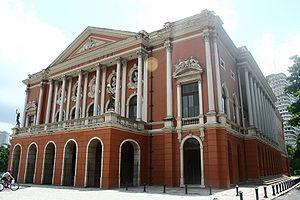
Le Teatro da Paz dont le nom d'origine était Theatro Nossa Senhora da Paz, nom donné par l'évêque de l'époque, Dom Macedo Costa, pour commémorer la fin de la guerre du Paraguay, vit à nouveau son nom changer, par le même évêque considérant que Notre-Dame serait indigne de figurer sur une façade d'un théâtre où se tenaient des représentations mondaines et aucune représentation sacrée. Le « Th » initial, traditionnel, fut conservé par la préfecture malgré la réforme de l'orthographe qui supprima le h. Ce bâtiment se trouve à Belém, dans l'État du Pará et a pu être construit étant donné les sommes importantes encaissées pendant la fièvre du caoutchouc, grâce l'exportation du caoutchouc. Actuellement, c'est le plus grand théâtre de la Région Nord et un des deux plus luxueux du Brésil, avec 130 années d'histoire derrière lui, il est considéré comme un des théâtres-monuments du pays.